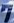
Number: 7